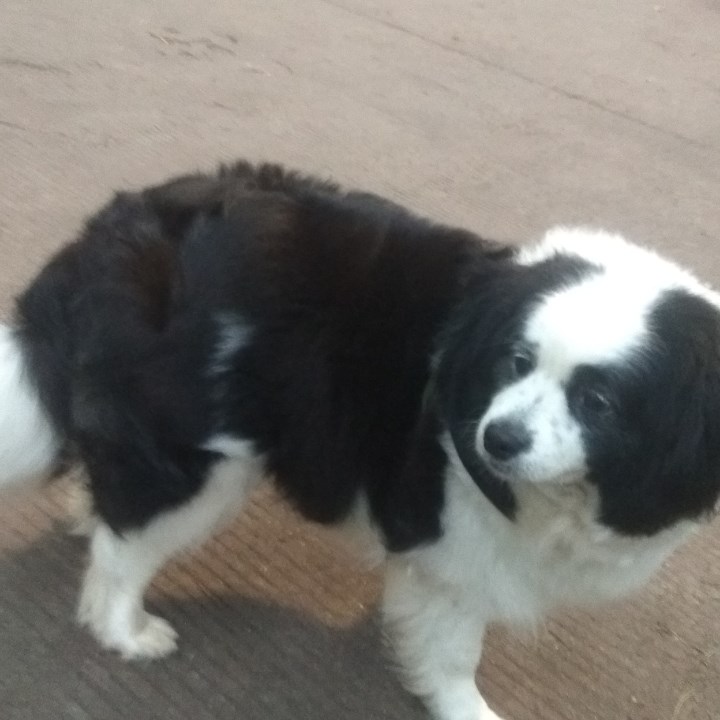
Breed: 2594-n000109-Border_collie